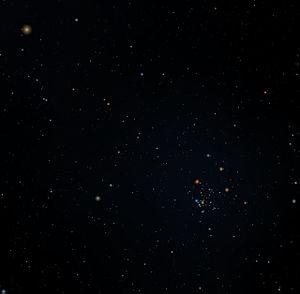
Voici une liste non exhaustive d'amas stellaires, classée par ordre alphabétique de constellations.
Le Catalogue Caldwell est un catalogue astronomique regroupant 109 amas stellaires, nébuleuses et galaxies pour aider les astronomes amateurs dans leurs observations. La liste a été compilée par Sir Patrick Moore Caldwell, mieux connu sous le nom Patrick Moore, pour compléter le Catalogue Messier. Celui-ci a rapidement dressé une liste de 109 objets et l'a ensuite publiée dans Sky & Telescope en décembre 1995.
NGC 2516 est un amas ouvert connu sous le nom d'Amas du Sprinter, situé dans la constellation de la Carène. Il a été découvert par l'astronome français Nicolas-Louis de Lacaille en 1751.